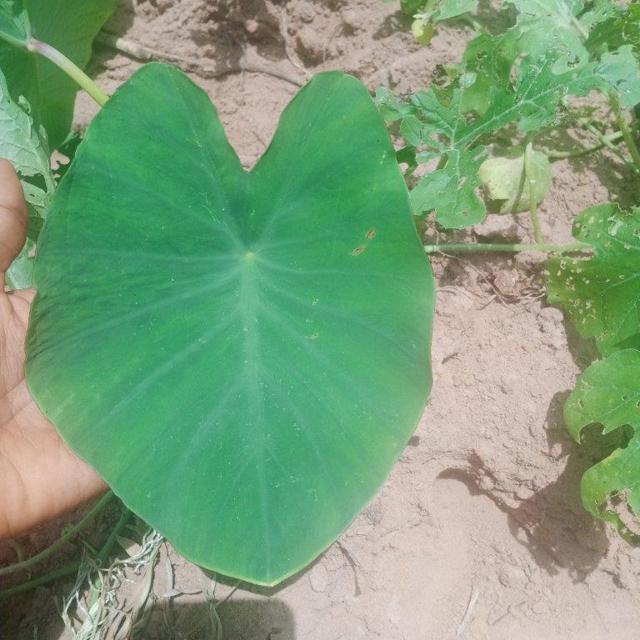
Label: Healthy